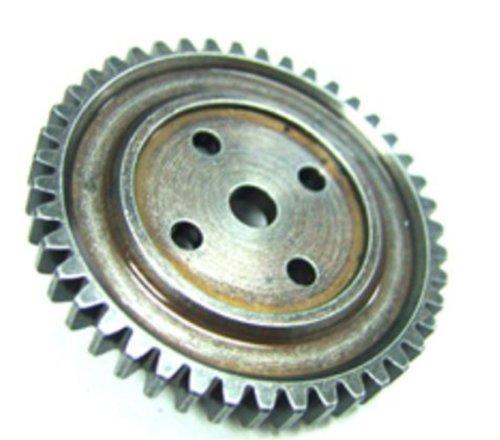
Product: Redcat Racing MPO-017 Steel Spur Gear, 43T
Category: Remote & App Controlled Vehicles & Parts | Remote & App Controlled Vehicle Parts | Power Plant & Driveline Systems | Transmissions & Differentials | Gears
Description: Genuine Redcat Racing Replacement part  MPO-017.
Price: $13.99